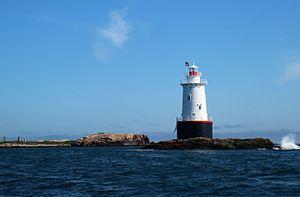
Le phare de Sakonnet est un phare actif situé au large de à Little Compton dans le Comté de Newport.
Liste des phares au Rhode Island : Les aides à la navigation dans le Rhode Island sont gérées par le premier district de l' United States Coast Guard, mais la propriété de phares historiques a été transférée aux autorités et aux organisations de préservation locales.